Tanks of the United States

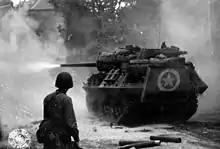
M10 in action near Saint-Lô, June 1944.

The M6 heavy tank was a heavy tank built off of the similarly designed multi-turreted T1, armed with a 76.2 mm gun, a co-axial 37 mm gun, two .50 BMG M2 Browning and two .30-06 M1919 Browning machine guns, two in the hull and one on top of the turret. An order of 50 was placed and prototype vehicles saw trials but by the time it was ready for full-scale production the Army did not see any advantages over the M4 Sherman and planned production was cut from 5000 to 40. The M6 was declared obsolete in 1944 but was used in propaganda efforts.